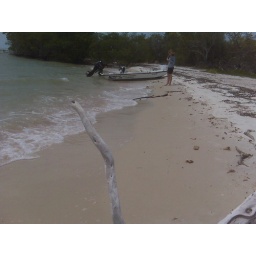
You guys, this is incredible. We had dolphins jumping all around our boat